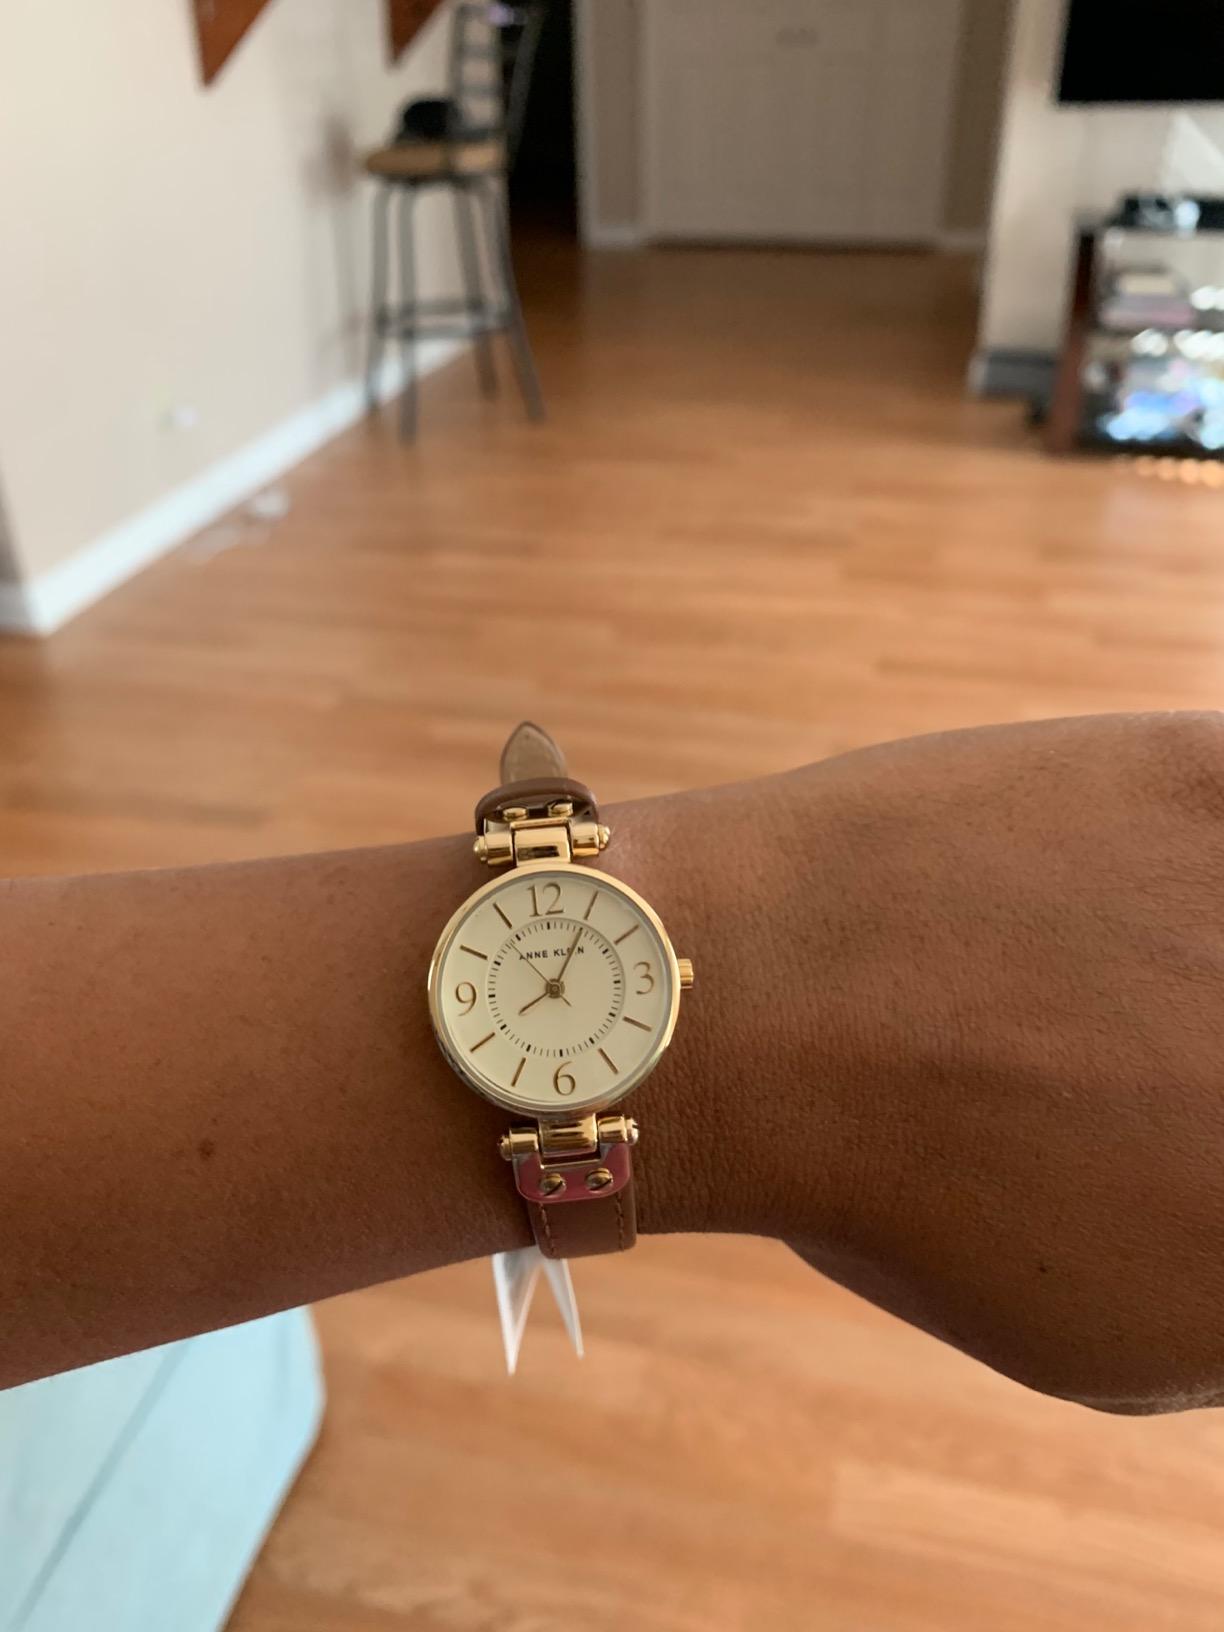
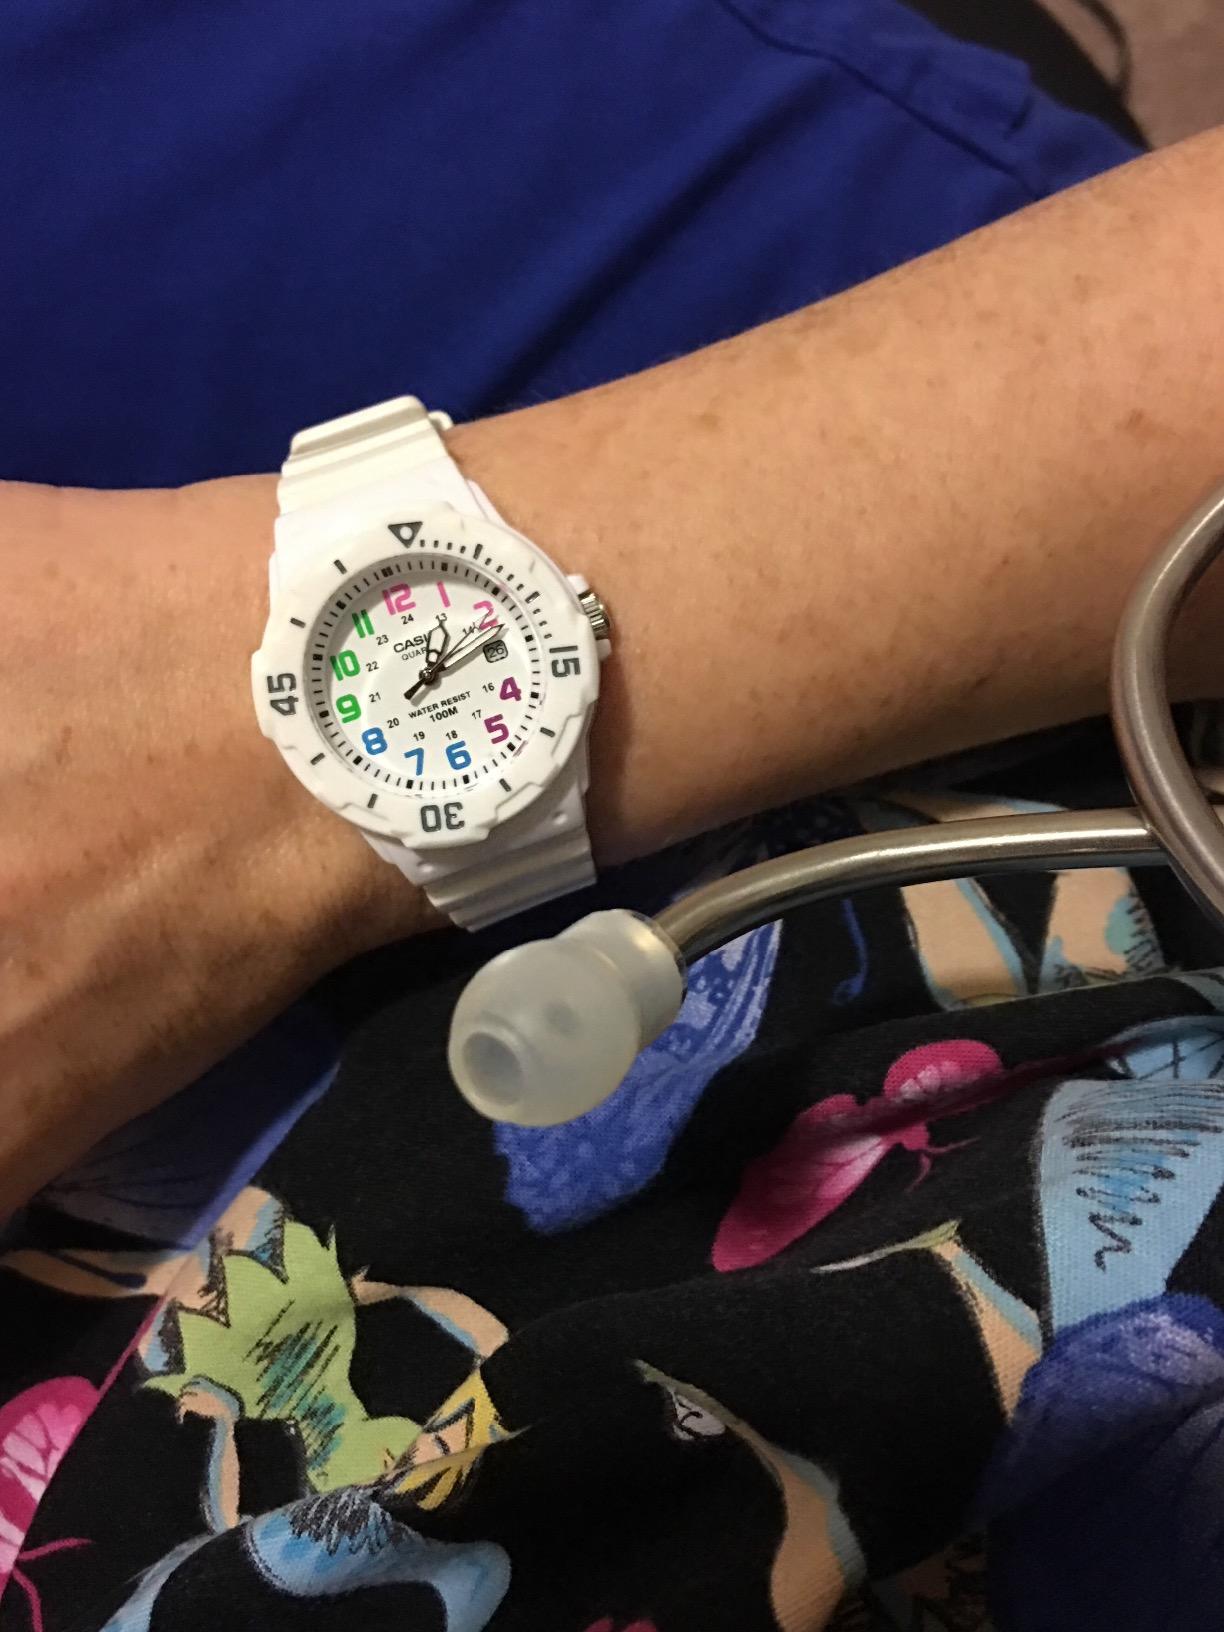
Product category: accessories_watch
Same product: no